Home Guard (Denmark)

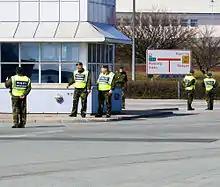
Police Home Guard volunteers during a public event

The Police Home Guard ("Politihjemmeværnet") is a branch within the Army Home Guard and consists of 47 Police Home Guard companies, commanded by volunteer captains, often with a professional police career. The volunteers are, during operational service, given the authority to act on behalf of the police with a limited legal authority. Their tasks are, among others, traffic control at festivals, searching for victims, and guarding community installations. In peacetime they are never used where there are risks of direct confrontation with civilians (riot control or planned arrests).